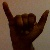
The image shows a hand gesture representing the letter 'Y' in Indian Sign Language.